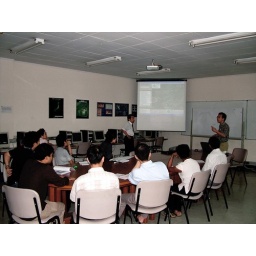
Demonstration of forest fire monitoring system for master/doctoral students in RS-GIS field of study at AIT, March 2007